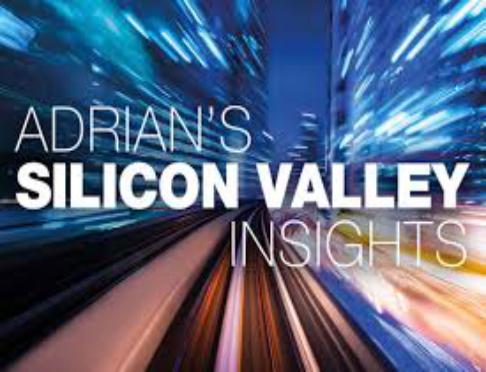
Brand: Adrian's
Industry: Food